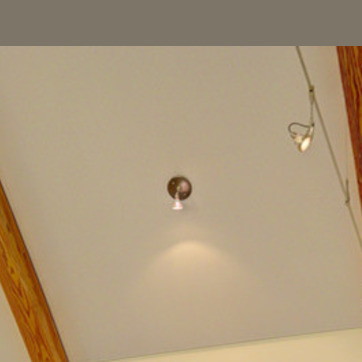
Material: metal